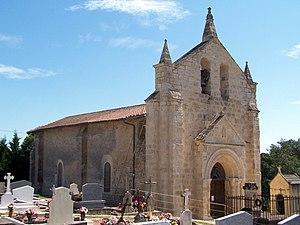
Église Saint-Pierre de Cleyrac (Gironde, France)
Cleyrac est une commune du Sud-Ouest de la France, située dans le département de la Gironde, en région Nouvelle-Aquitaine.
L'église Saint-Pierre est une église catholique située dans la commune de Cleyrac, dans le département de la Gironde, en France.